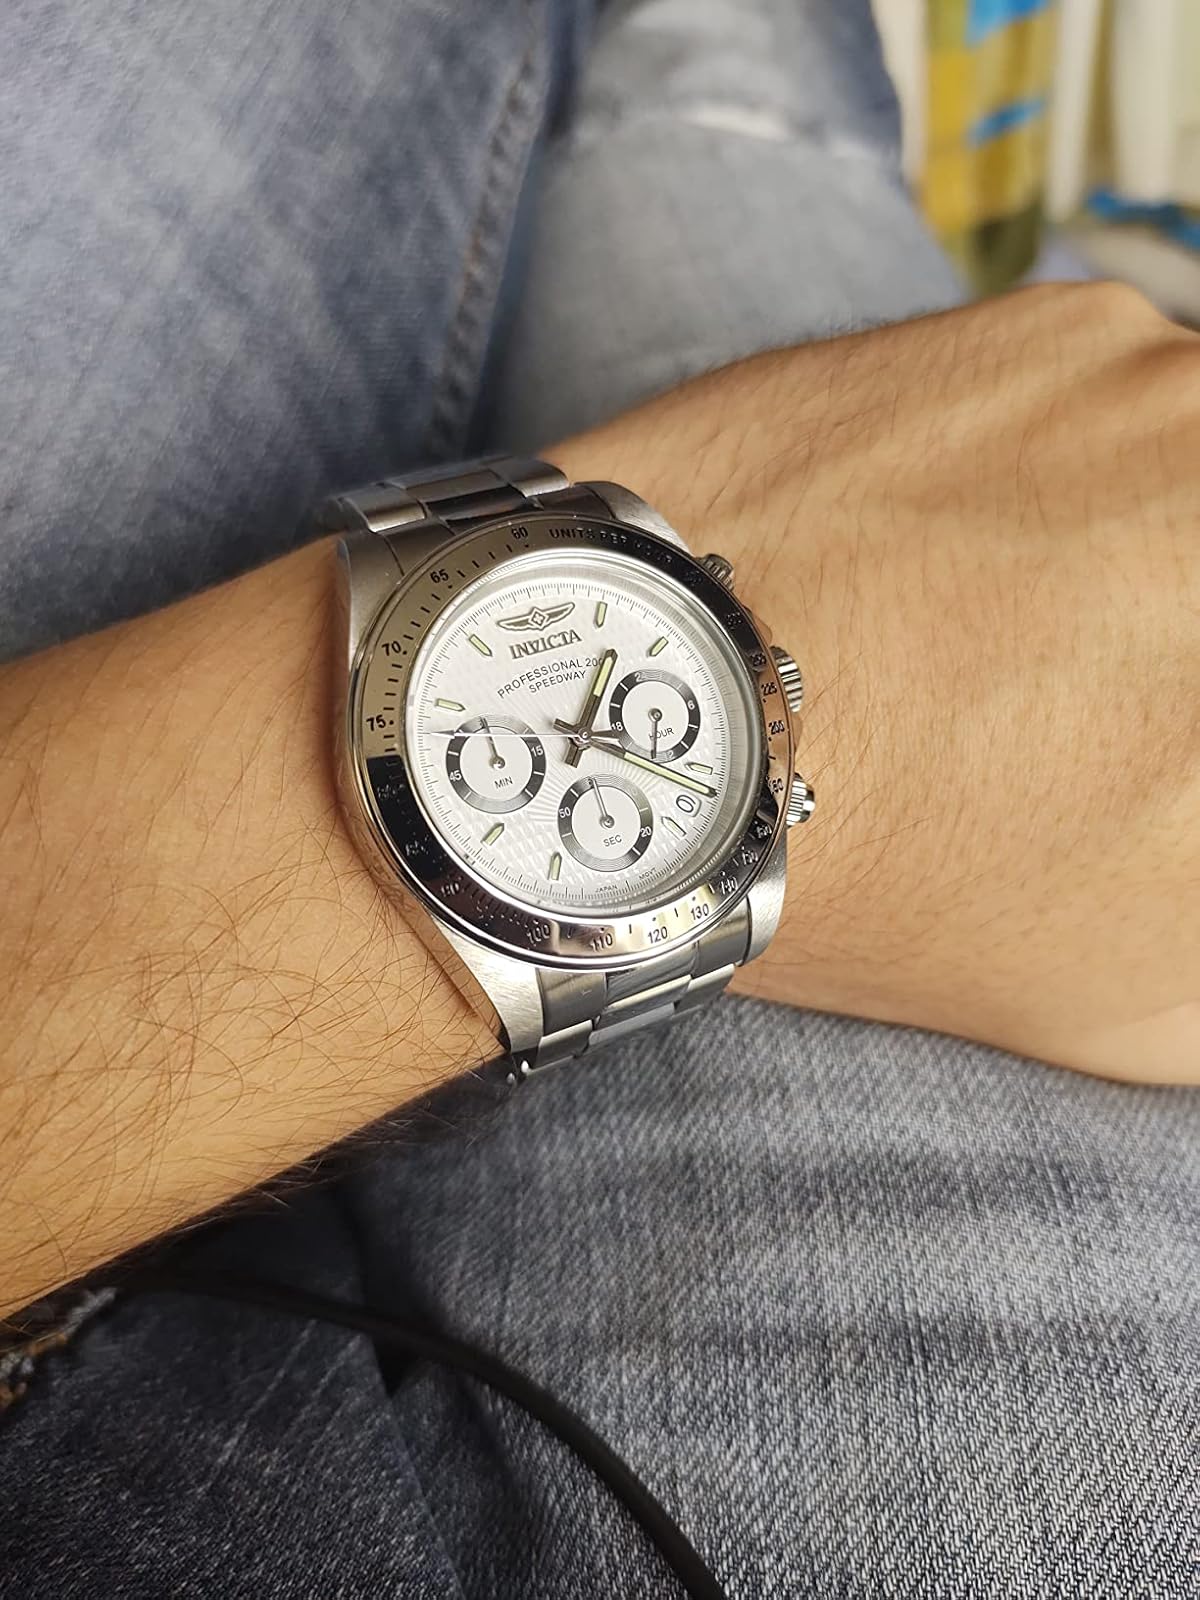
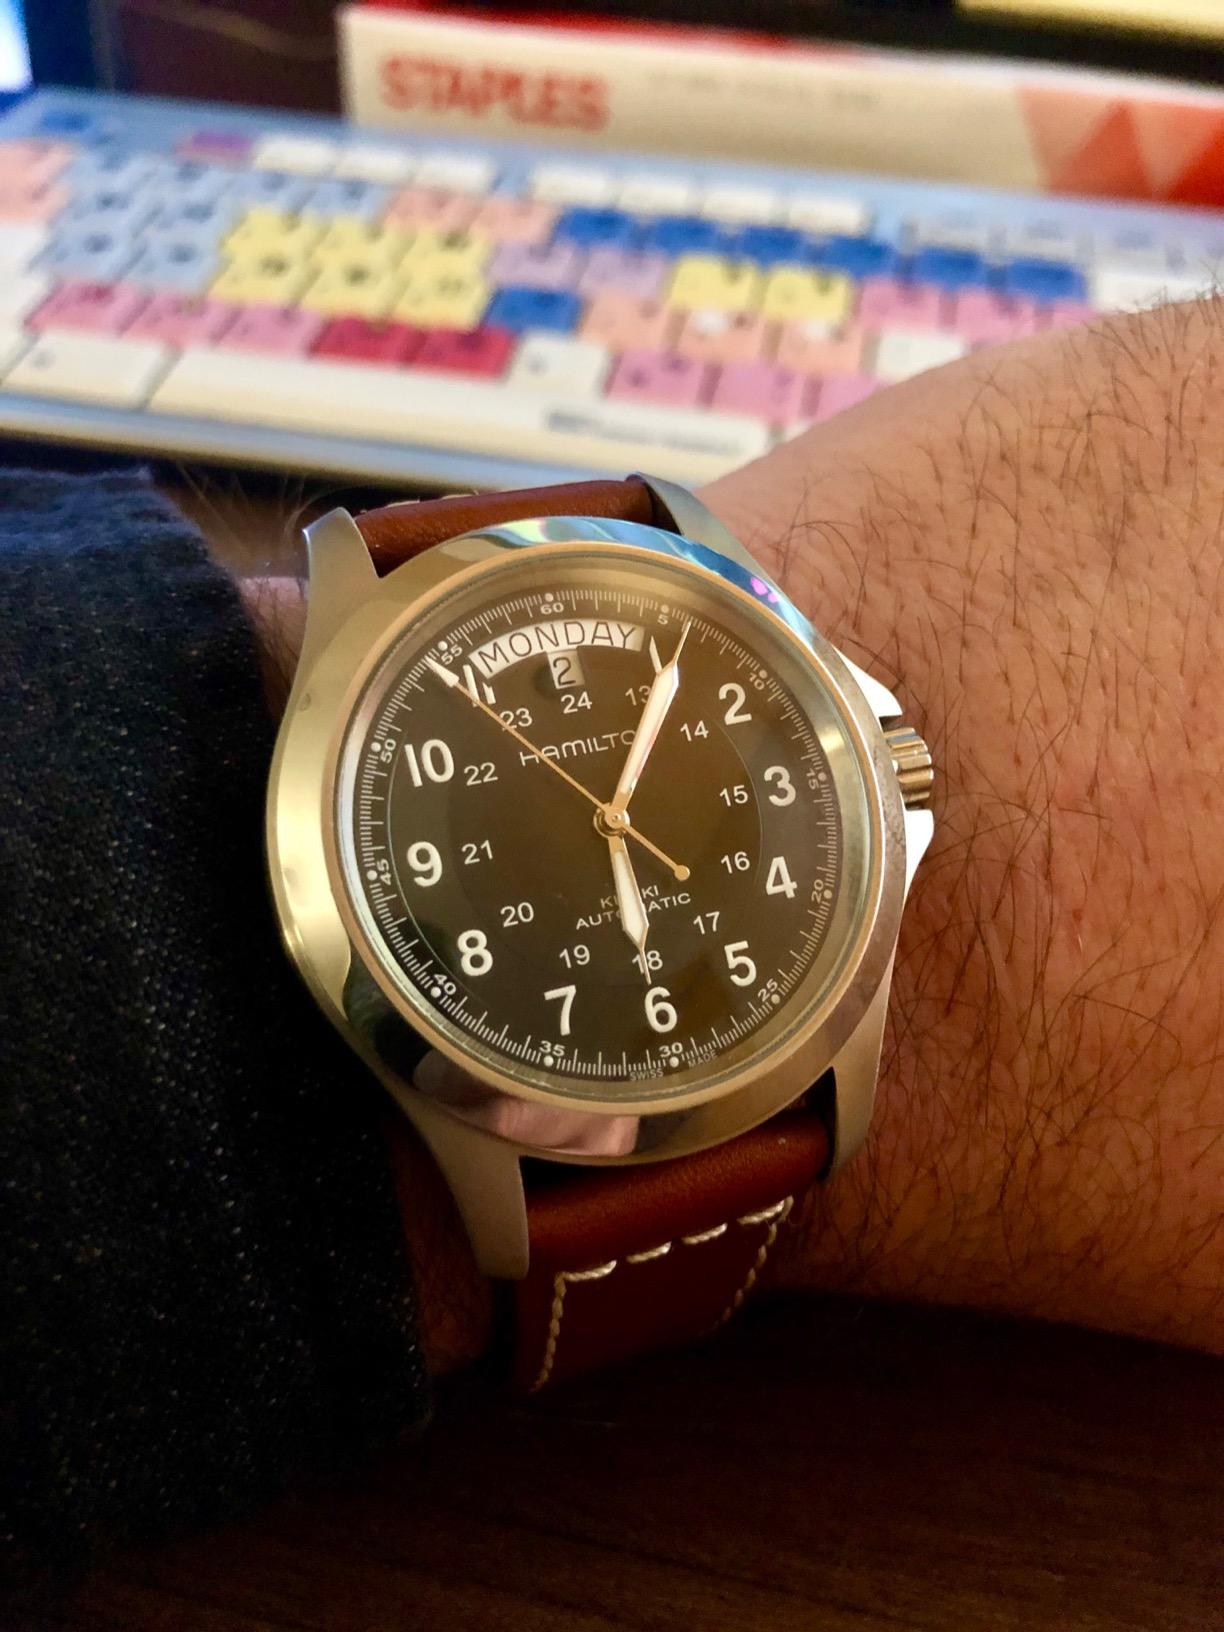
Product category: accessories_watch
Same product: no